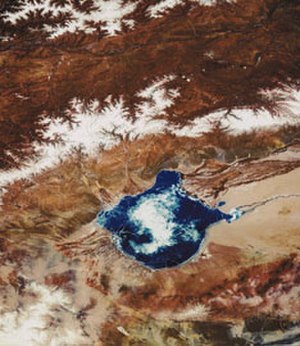
Uvs Nuur
Satellitfoto af Uvs Nuur
Satellitfoto af Uvs Nuur
Uvs Nuur er den arealmæssigt største sø i Mongoliet, beliggende i landets nordvestlige del. Søen ligger 753 moh. og har en overflade på 3.350 km². Den største by ved søen er Ulaangom. Søens nordøstlige del ligger i Republikken Tyva i Rusland.